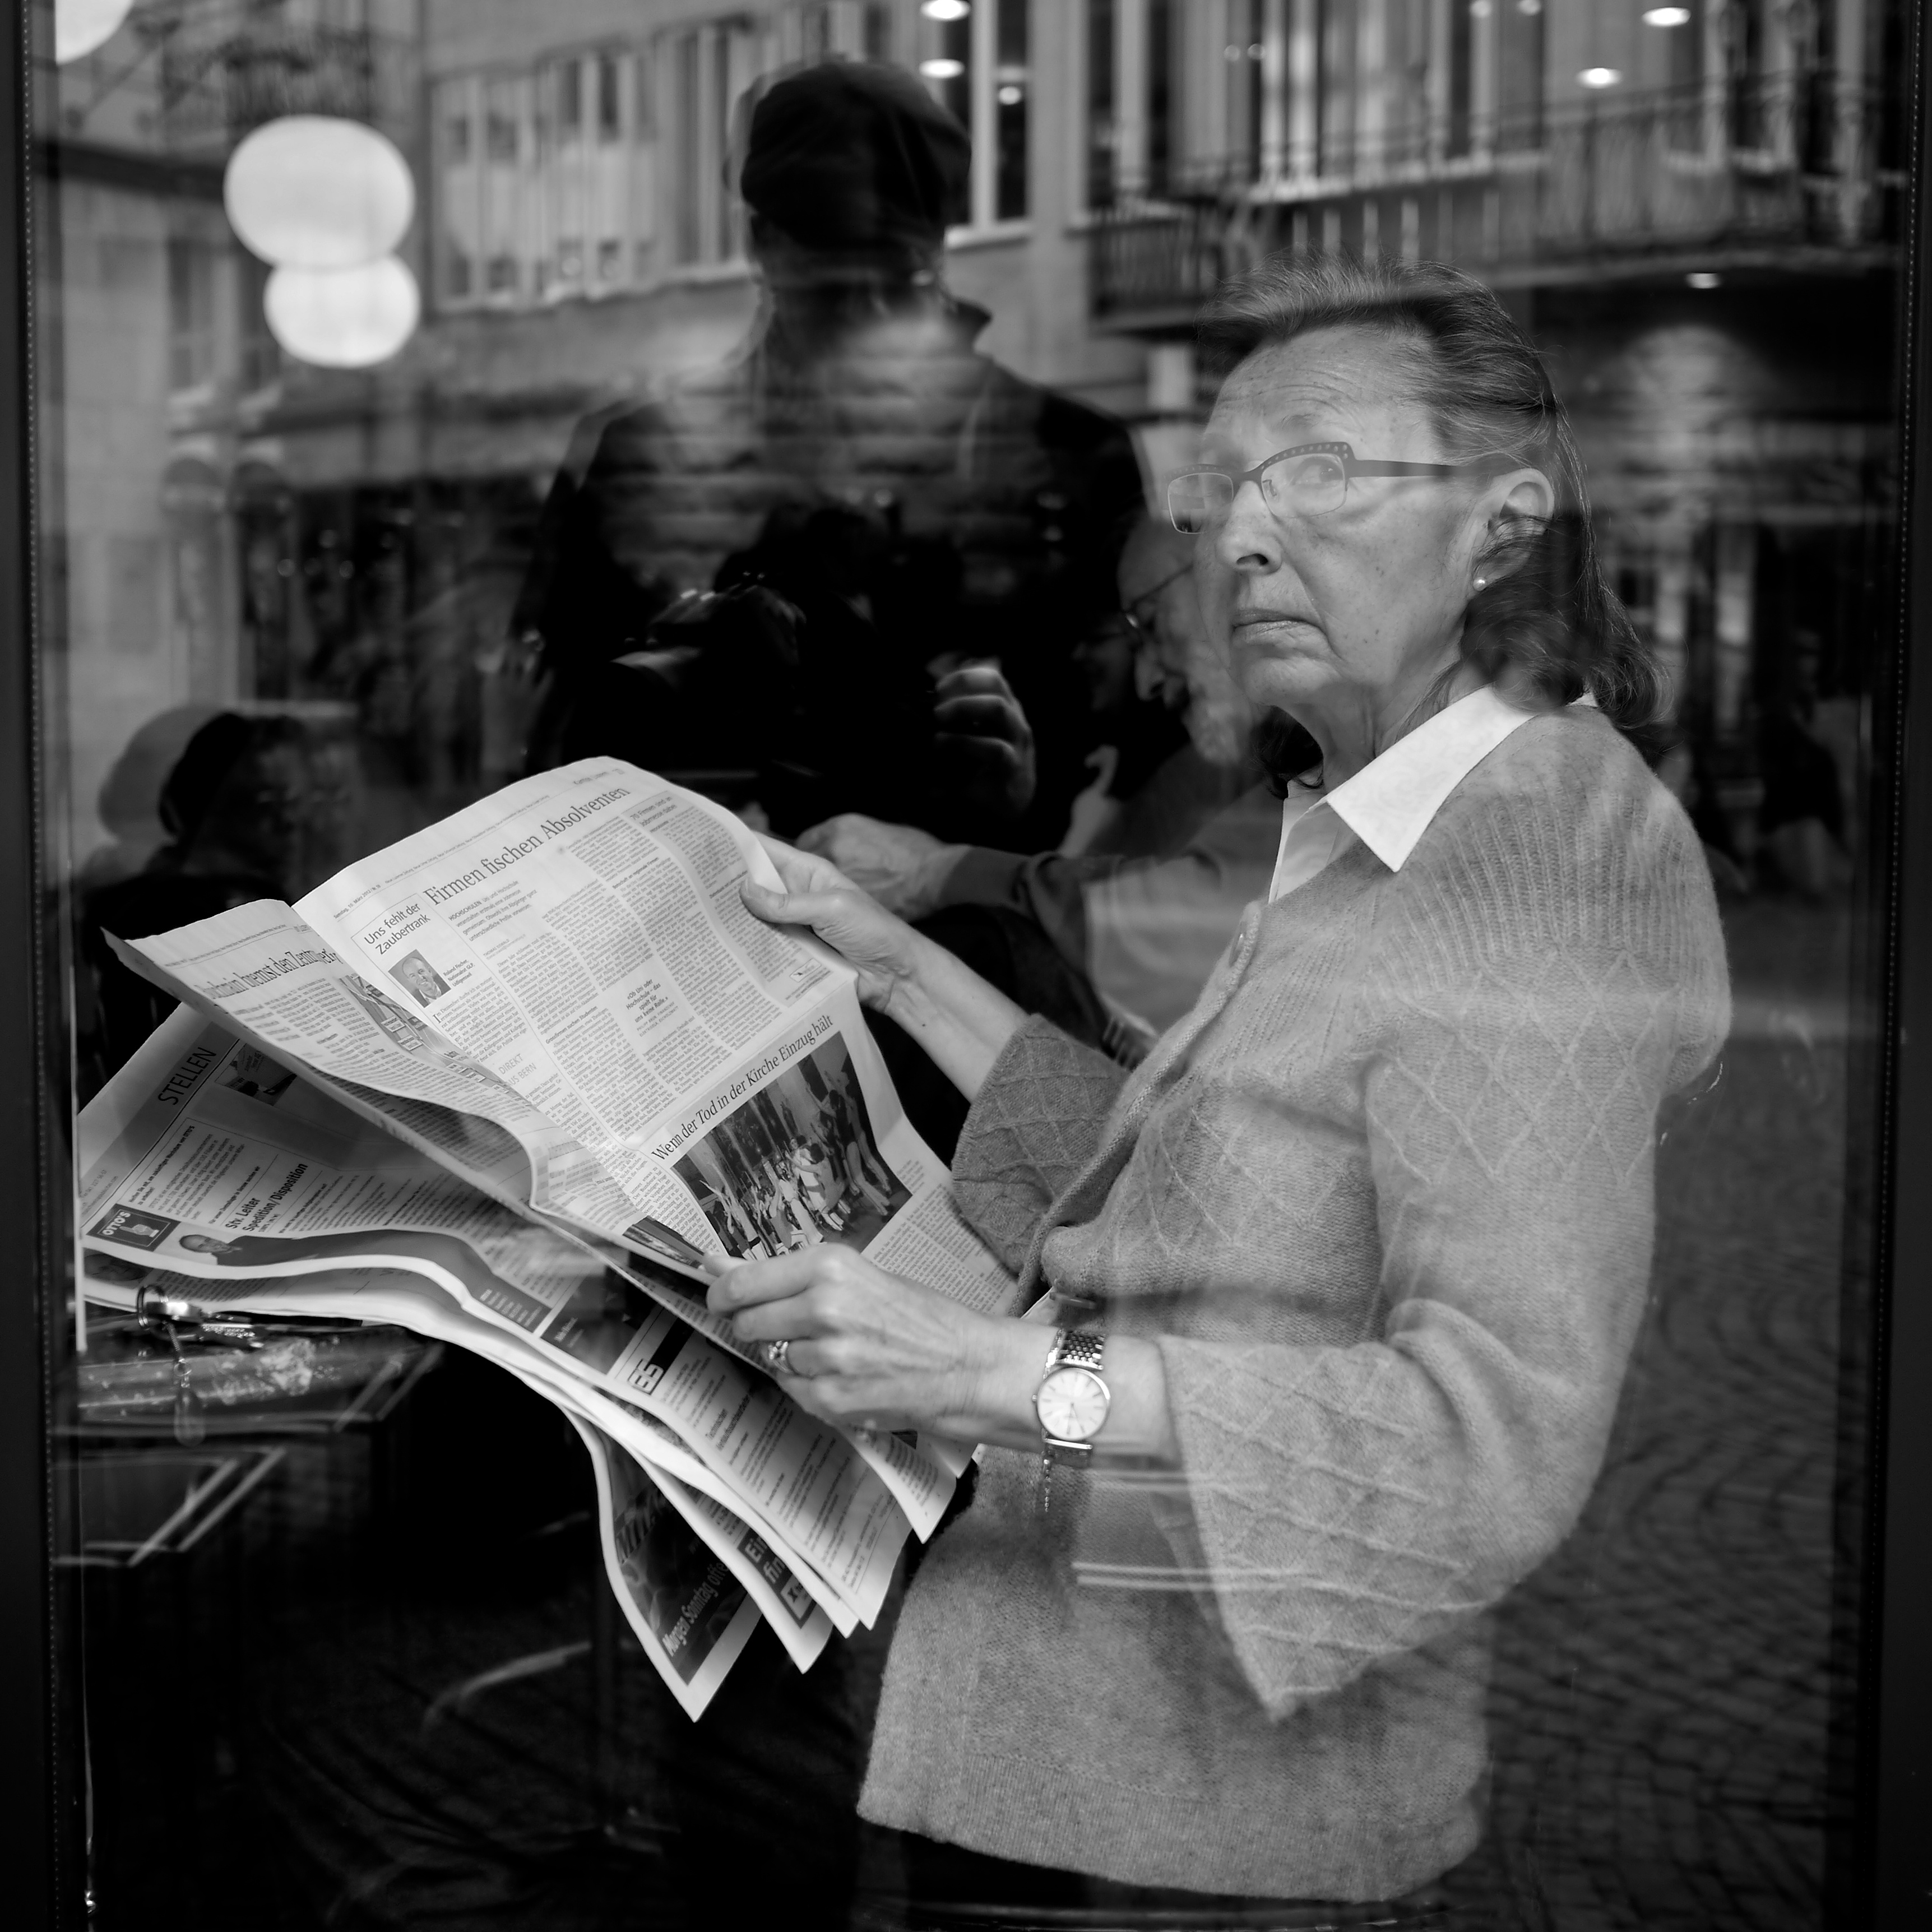
man, person, black and white, white, street, photography, ebook, sitting, training, black, monochrome, streetphotography, flickr, thomas, video, olympus, photograph, luzern, omd, fuji, leica, monochrom, leuthard, hcb, thomasleuthard, monochrome photography, film noir, human positions